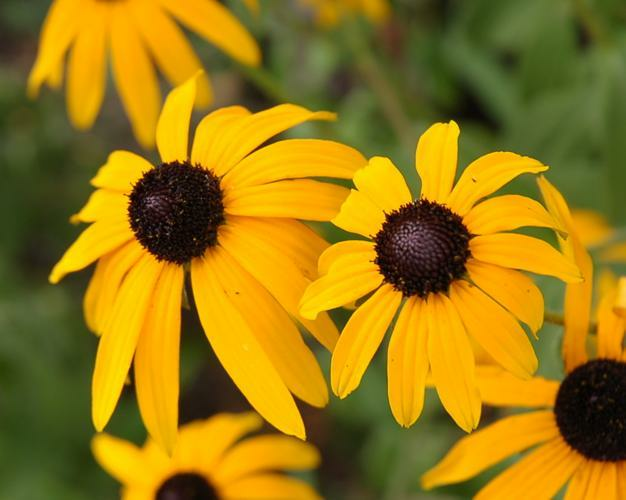
Flower: black-eyed susan